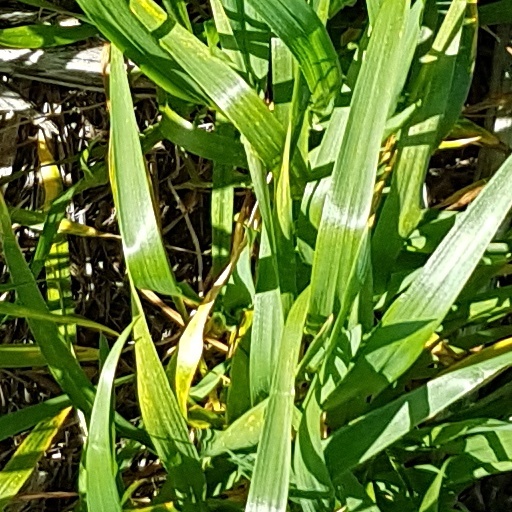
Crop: wheat